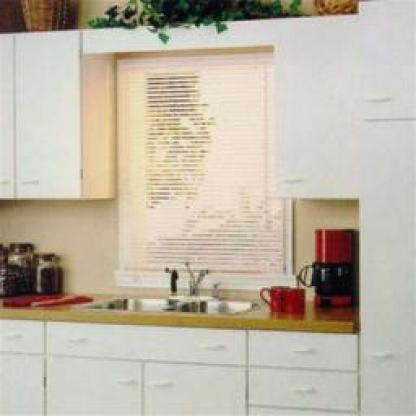
Scene: Indoor